Timeslip (1955 film)

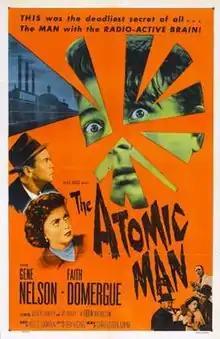
U.S. theatrical release poster

Timeslip (U.S. title The Atomic Man) is a 1955 British black-and-white science fiction film directed by Ken Hughes and starring Gene Nelson and Faith Domergue. Produced by Alec C. Snowden, it was written by Charles Eric Maine.